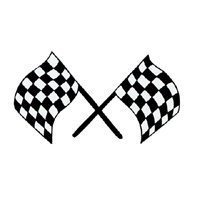
Item Name: SAHALE SNACKS NUT MIX VALDOSTA BLEND PECAN, 4 OZ, PK- 6
Value: 24.0
Unit: Fl Oz

Price: 5.79